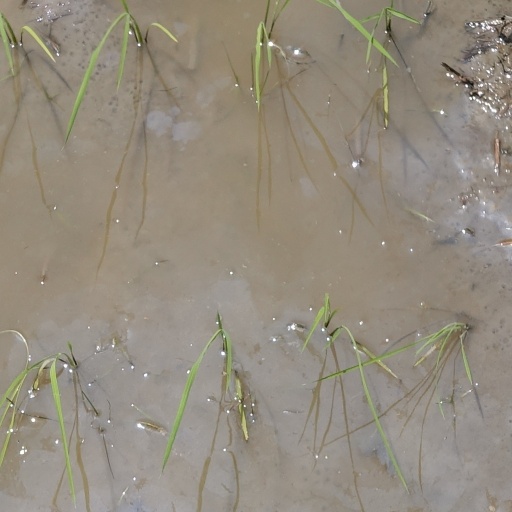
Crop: rice